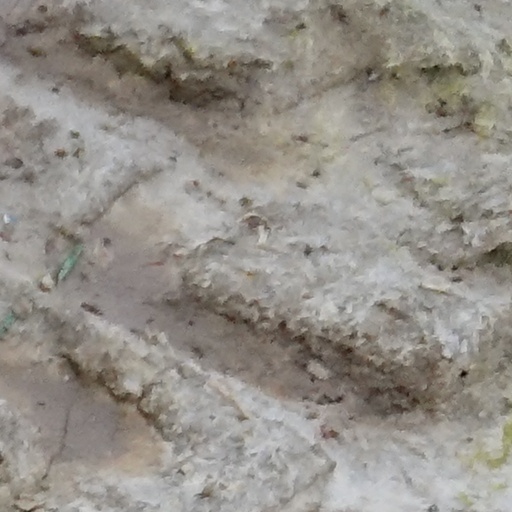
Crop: wheat